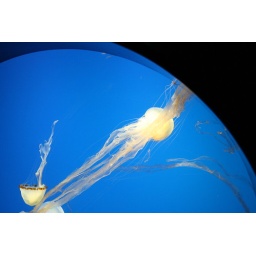
Singapore Aquarium, jelly fish in front of blue background. Sentosa Island